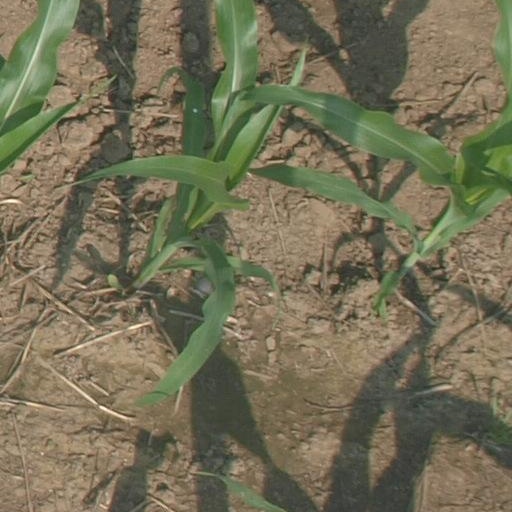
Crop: maize; corn